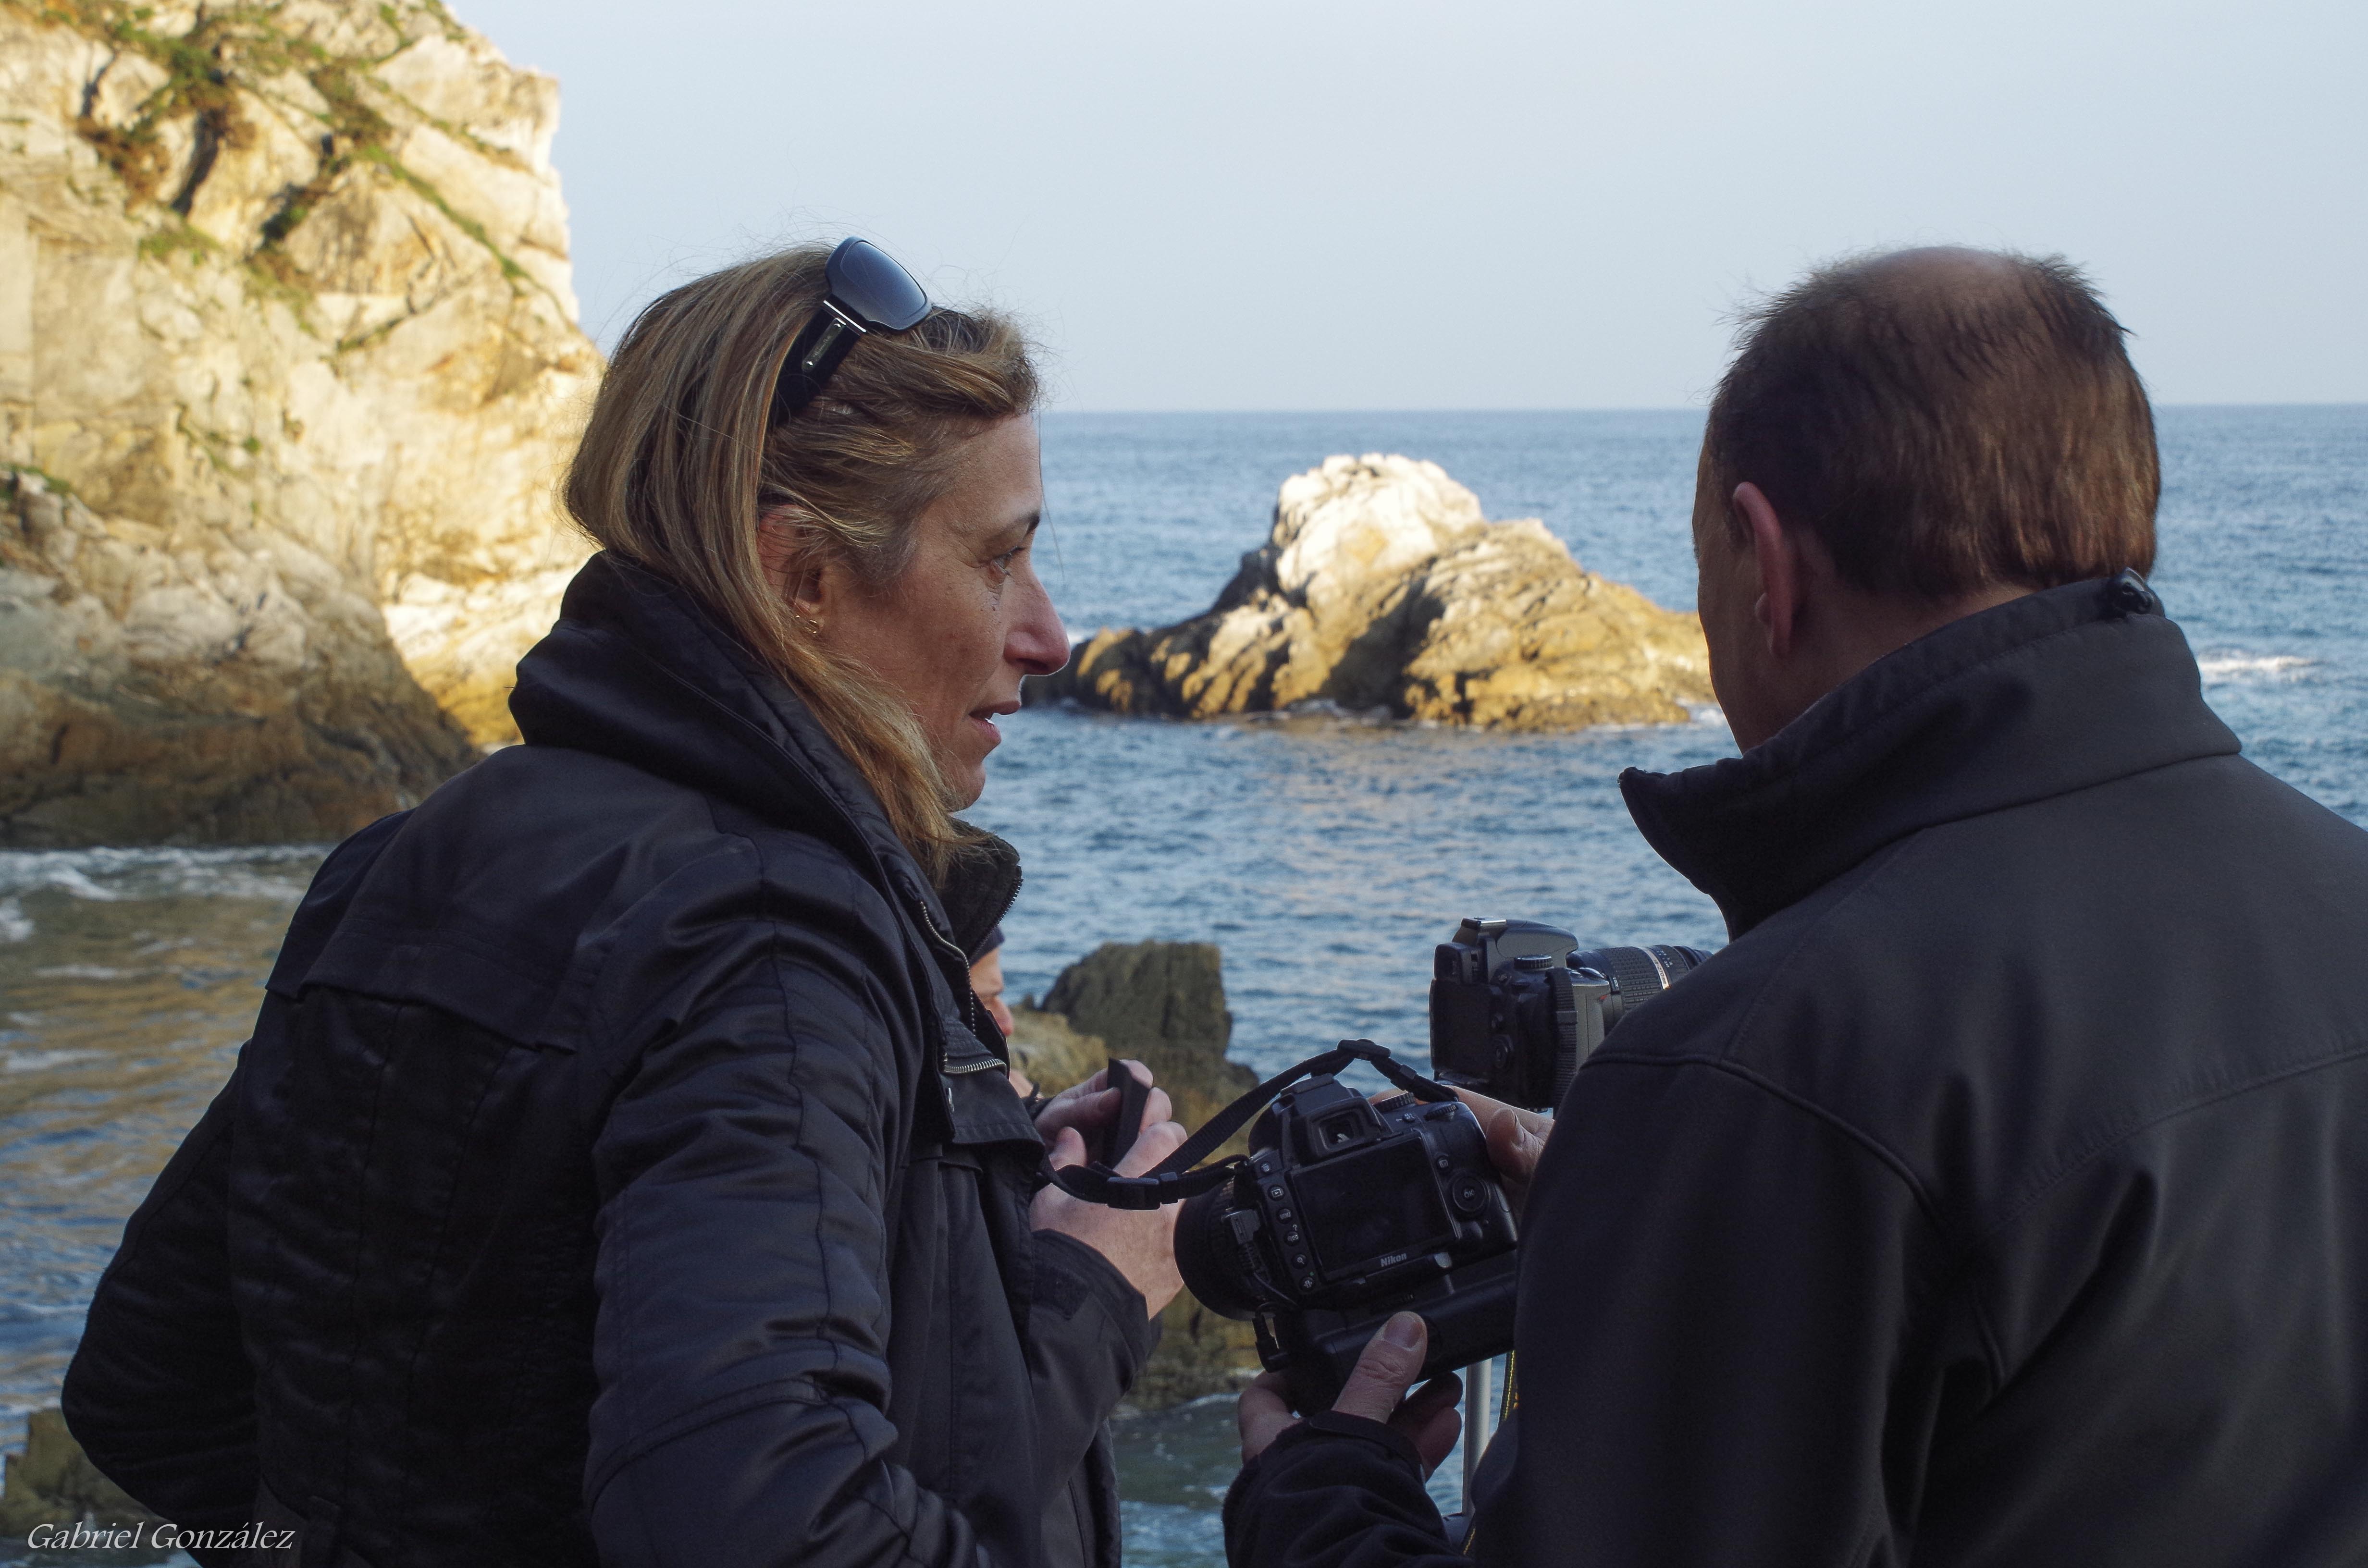
beach, sea, coast, tree, water, rock, ocean, girl, vacation, recreation, tourism, fun, vertebrate, xovesphoto, gphoto, novellanaprincipadodeasturiasespa a